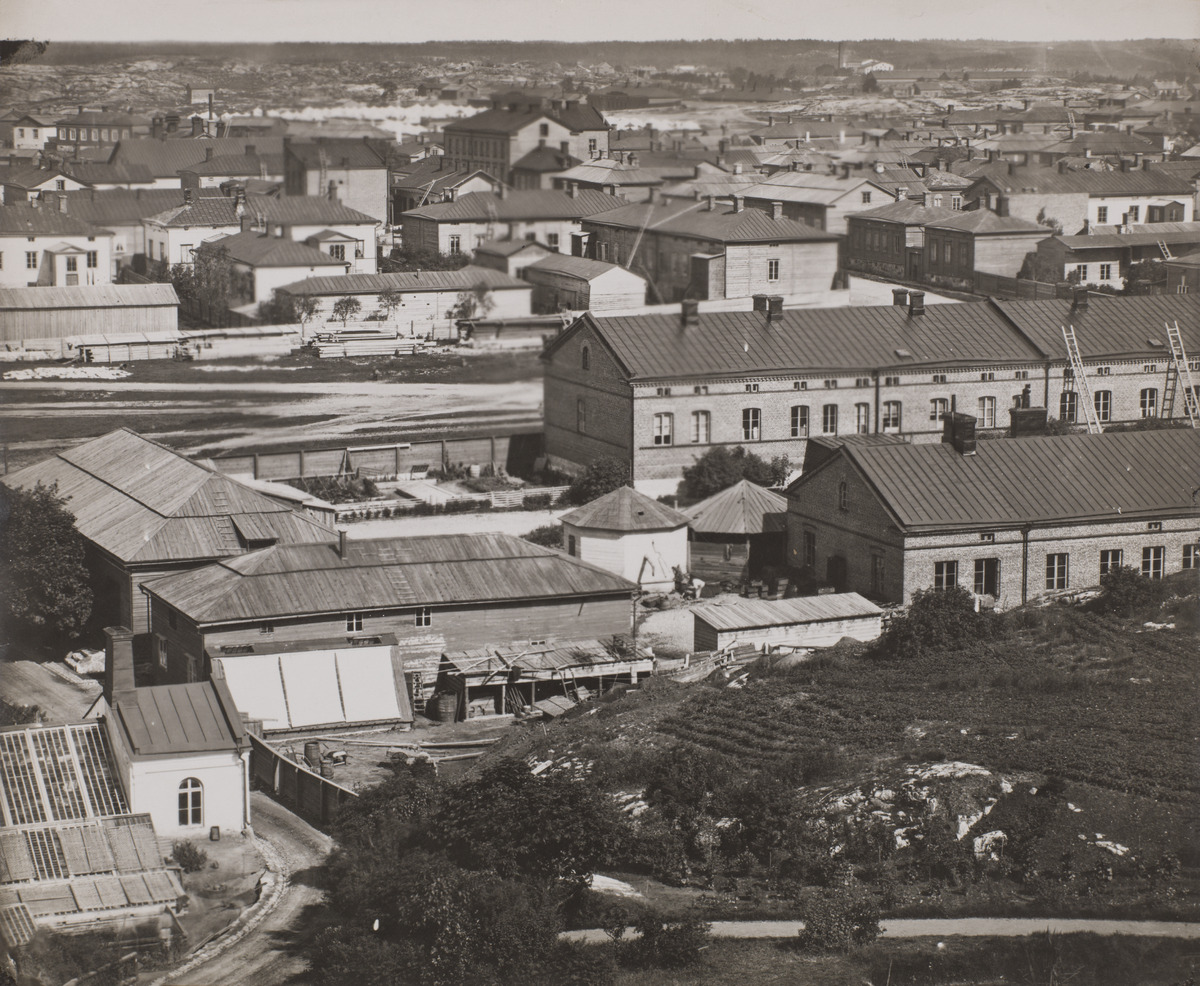
Näköala Sinebrychoffin tornista koilliseen
sisällön kuvaus: Näköala Sinebrychoffin tornista koilliseen. Bulevardi 34-36, 27, 25, 23. Vasemmalla alhaalla näkyy piharakennuksen päätyä ja kasvihuonetta. mustavalkoinen
Kuvaaja: Hoffers, Eugen, valokuvaaja
Ajankohta: kuvausaika 1870 n.
Paikka: Suomi, Uusimaa, Helsinki, Punavuori Helsinki, Bulevardi 34 a, 27, 25, 23
Aiheet: Oy Sinebrychoff Ab, rakennukset, tiilirakennukset, kasvihuoneet, viheralueet, puutarhat, puistot, panimoteollisuus, kadut, tiet